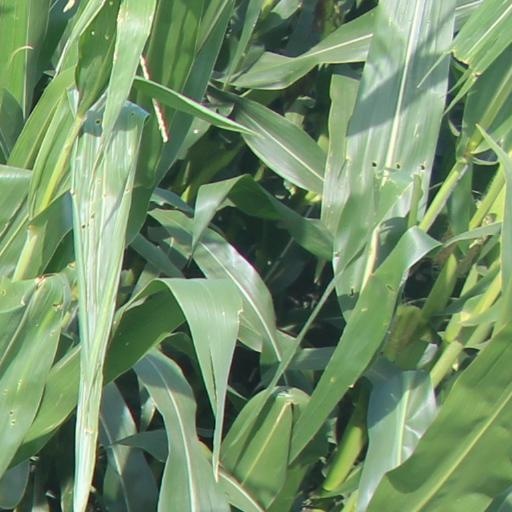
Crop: maize; corn